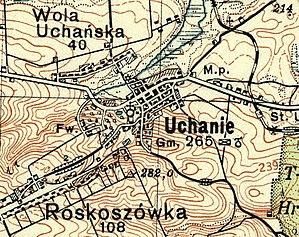
Uchanie est un village polonais de la gmina de Uchanie dans le powiat de Hrubieszów de la voïvodie de Lublin dans l'est de la Pologne.